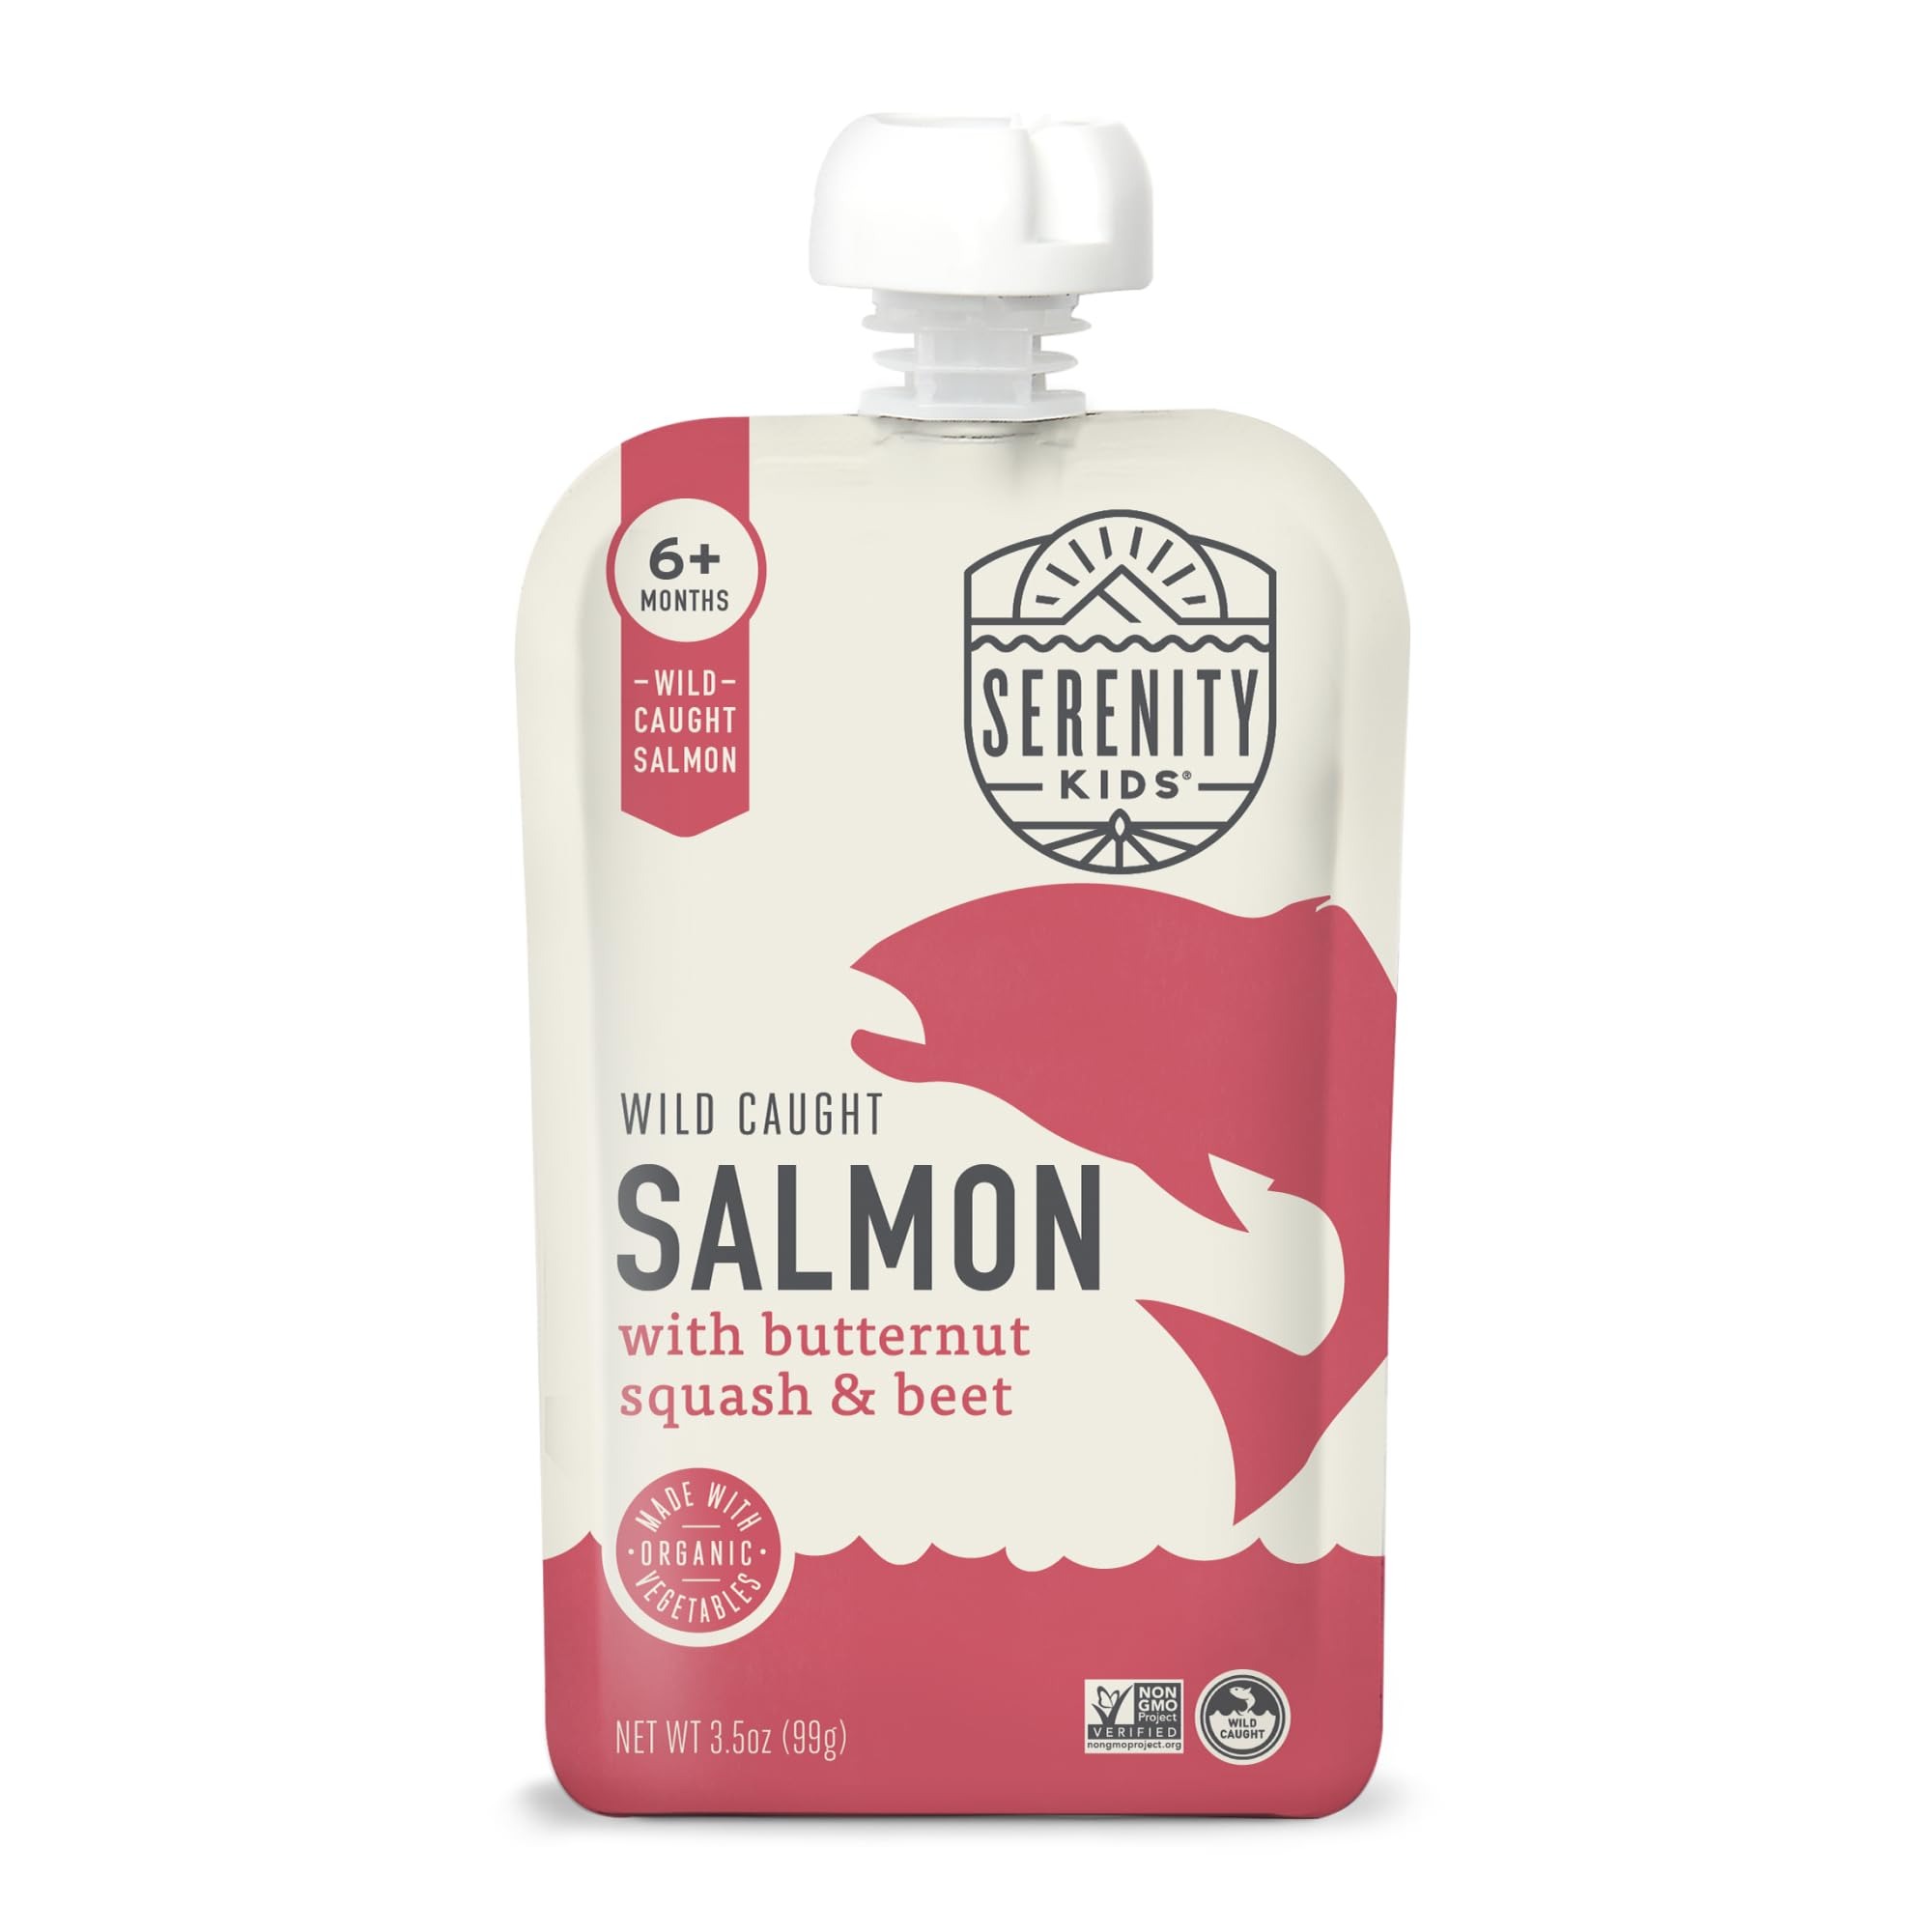
Item Name: Serenity Kids 6+ Months Baby Food Pouches Puree Made With Ethically Sourced Meats & Organic Veggies | 3.5 Ounce BPA-Free Pouch | Wild Caught Salmon, Butternut Squash, Beet | 1 Count
Bullet Point 1: 100% WILD CAUGHT SALMON: Contains 1 pouch of baby food puree made from ethically sourced Wild Caught Salmon with organic butternut squash & beets and heathy fats from olive oil.
Bullet Point 2: PERFECT SAVORY BLENDS: Contains more protein and fats than sugar so your little one gets the most nutrition per bite, while also expanding their palate to richer, more savory flavors.
Bullet Point 3: NO SUGARY FRUITS: With no added sugars or sugary fruits, our veggie-first baby pouch meals are an ideal way to expand your baby’s palate!
Bullet Point 4: MINDFULLY MADE: Crafted to mimic the macronutrients of breast milk with ethically sourced meats, healthy fats, organic vegetables, and no artificial flavors or allergens.
Bullet Point 5: WHEN CAN BABIES EAT MEAT? The USDA’s Infant Nutrition and Feeding Guide states that around 6 months of age, an infant is able to begin excreting waste products from the digestion of meat. Furthermore, it recommends meat and fish as first complentary foods being introduced to an infant's diet.
Bullet Point 6: CLEAN LABEL PROJECT PURITY AWARD WINNER: This certification verifies rigorous ingredient testing for over 200 contaminants, including chemicals of concern and industrial and environmental toxins and contaminants (like heavy metals, residues, and plasticizers).
Bullet Point 7: RECYCLE YOUR POUCHES: Create a TerraCycle account and start collecting finished Serenity Kids baby food pouches in the freezer to prevent any odors. When ready, place the collection into any box you have at home and log into your account to download and print a pre-paid shipping label. Seal your collection box, tape on the printed shipping label, and send it via UPS to be recycled. Feel good knowing that TerraCycle gives your pouches a second life!
Bullet Point 8: FAMILY OWNED COMPANY: We're here for you and your little one! If you have any questions, concerns or feedback, please reach out to us!
Value: 3.5
Unit: Ounce

Price: 3.88